Metro Transit (Minnesota)

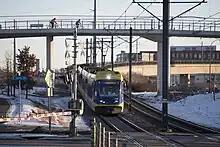
A Blue Line light rail train crossing under the Martin Olav Sabo Bridge (Hiawatha LRT Trail) near Highway 55.

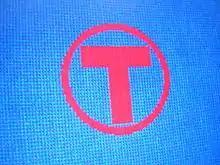
Metro Transit symbol on an old seat design on University Avenue

The METRO Blue Line opened on June 26, 2004, as the state's first light rail line, providing service between Hennepin Ave./Warehouse District Station and Fort Snelling Station. On December 4, 2004, service was extended to Mall of America station via Minneapolis–St. Paul International Airport. As part of the Northstar Commuter Rail project, on November 14, 2009, the Blue Line was extended a few blocks north to Target Field (Metro Transit Station) to provide connections to the new commuter rail line. Current plans call for a northern extension of the Metro Blue Line to Brooklyn Park.